Lithuanian literature

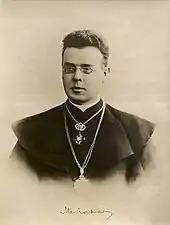
Maironis

"The Sermon Book of Wolfenbüttel" ("Volfenbiūtelio postilė") - the manuscript of the Sermon Book of Wolfenbüttel (1573) is the oldest known Lithuanian handwritten book. The author or authors are unknown. The book was found in the Herzog August Library in Wolfenbüttel.